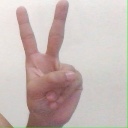
अक्षर: क